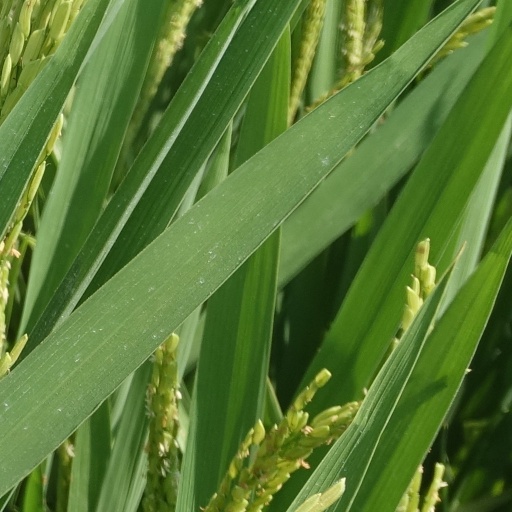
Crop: rice